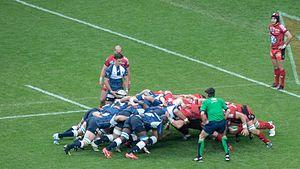
Le Castres olympique est un club français de rugby à XV situé à Castres, dans le Tarn. Créé en 1906, il évolue actuellement en Top 14.
Rory Michael Kockott, né le 25 juin 1986 à East London, est un joueur international français de rugby à XV. De nationalité franco-sud-africaine, il joue au poste de demi de mêlée au sein du Castres olympique, avec qui il devient deux fois champion de France de Top 14 en 2013 et 2018.